Legnano

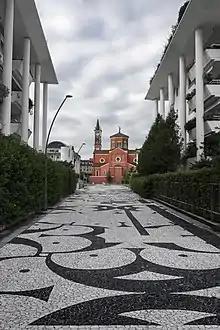
The mosaic of "via dei bambini", located on the area once belonging to the Cantons cotton mill. In the background, the church of San Domenico.

The urban fabric of Legnano has developed around the old town; its growth was influenced by three barriers: the Olona River, the "strada statale del Sempione" and the Domodossola–Milan railway.